Syriac Orthodox Church

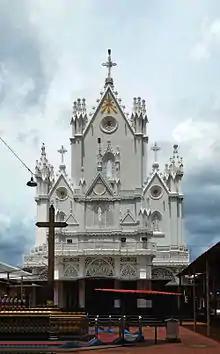
St. Mary's Cathedral, Manarcad

Syriac Orthodox churches uses the Peshitta (Syriac: ܡܦܩܬܐ ܦܫܝܛܬܐ, trans: simple, common) as its Bible. The New Testament books of this Bible are estimated to have been translated from Koine Greek to Syriac between the late first century to the early third century AD. The Old Testament of the Peshitta was translated from Hebrew, probably in the second century. The New Testament of the Peshitta, which originally excluded certain disputed books, had become the standard by the early fifth century, replacing two early Syriac versions of the gospels.